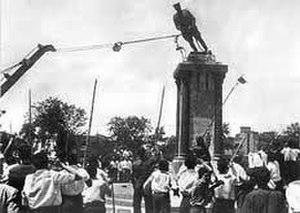
Mohammad Reza Chah Pahlavi ou Muhammad Rizā Shāh Pahlevi dit Aryamehr, né le 26 octobre 1919 à Téhéran et mort le 27 juillet 1980 au Caire, était le second et dernier monarque de la dynastie Pahlavi de la monarchie iranienne. Dernier chah d'Iran, il régne du 16 septembre 1941 au 11 février 1979. Contraint à l'exil le 16 janvier 1979, Mohammad Reza Pahlavi est remplacé par un conseil royal et renversé par la Révolution iranienne, mais n'abdique jamais officiellement. Il succéde à son père, Reza Chah, lorsque ce dernier, jugé trop proche de l'Allemagne nazie, est contraint d'abdiquer en septembre 1941 lors de l'invasion anglo-soviétique de l'Iran. Au lendemain de la Seconde Guerre mondiale, le jeune chah est confronté aux tentatives sécessionnistes dans les provinces du nord-est lors de la crise irano-soviétique et aux rébellions tribales dans le sud du pays. Mohammad Reza Pahlavi se rapproche par la suite des États-Unis et entretient des liens très étroits avec la Maison-Blanche, en particulier avec les présidents Dwight Eisenhower et Richard Nixon.